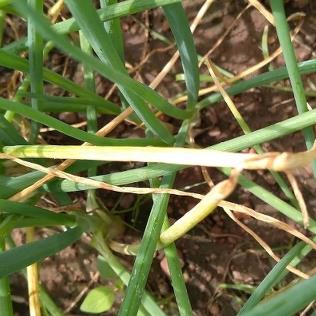
Crop: Onion
Condition: fusarium-d